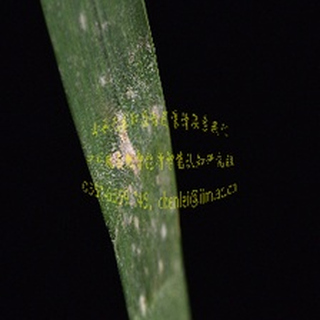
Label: wheat_mildew